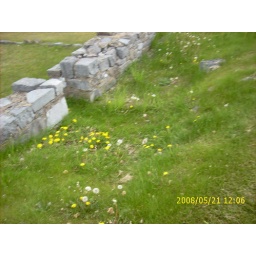
This is a gap in a stone wall at the old Crown Point base.